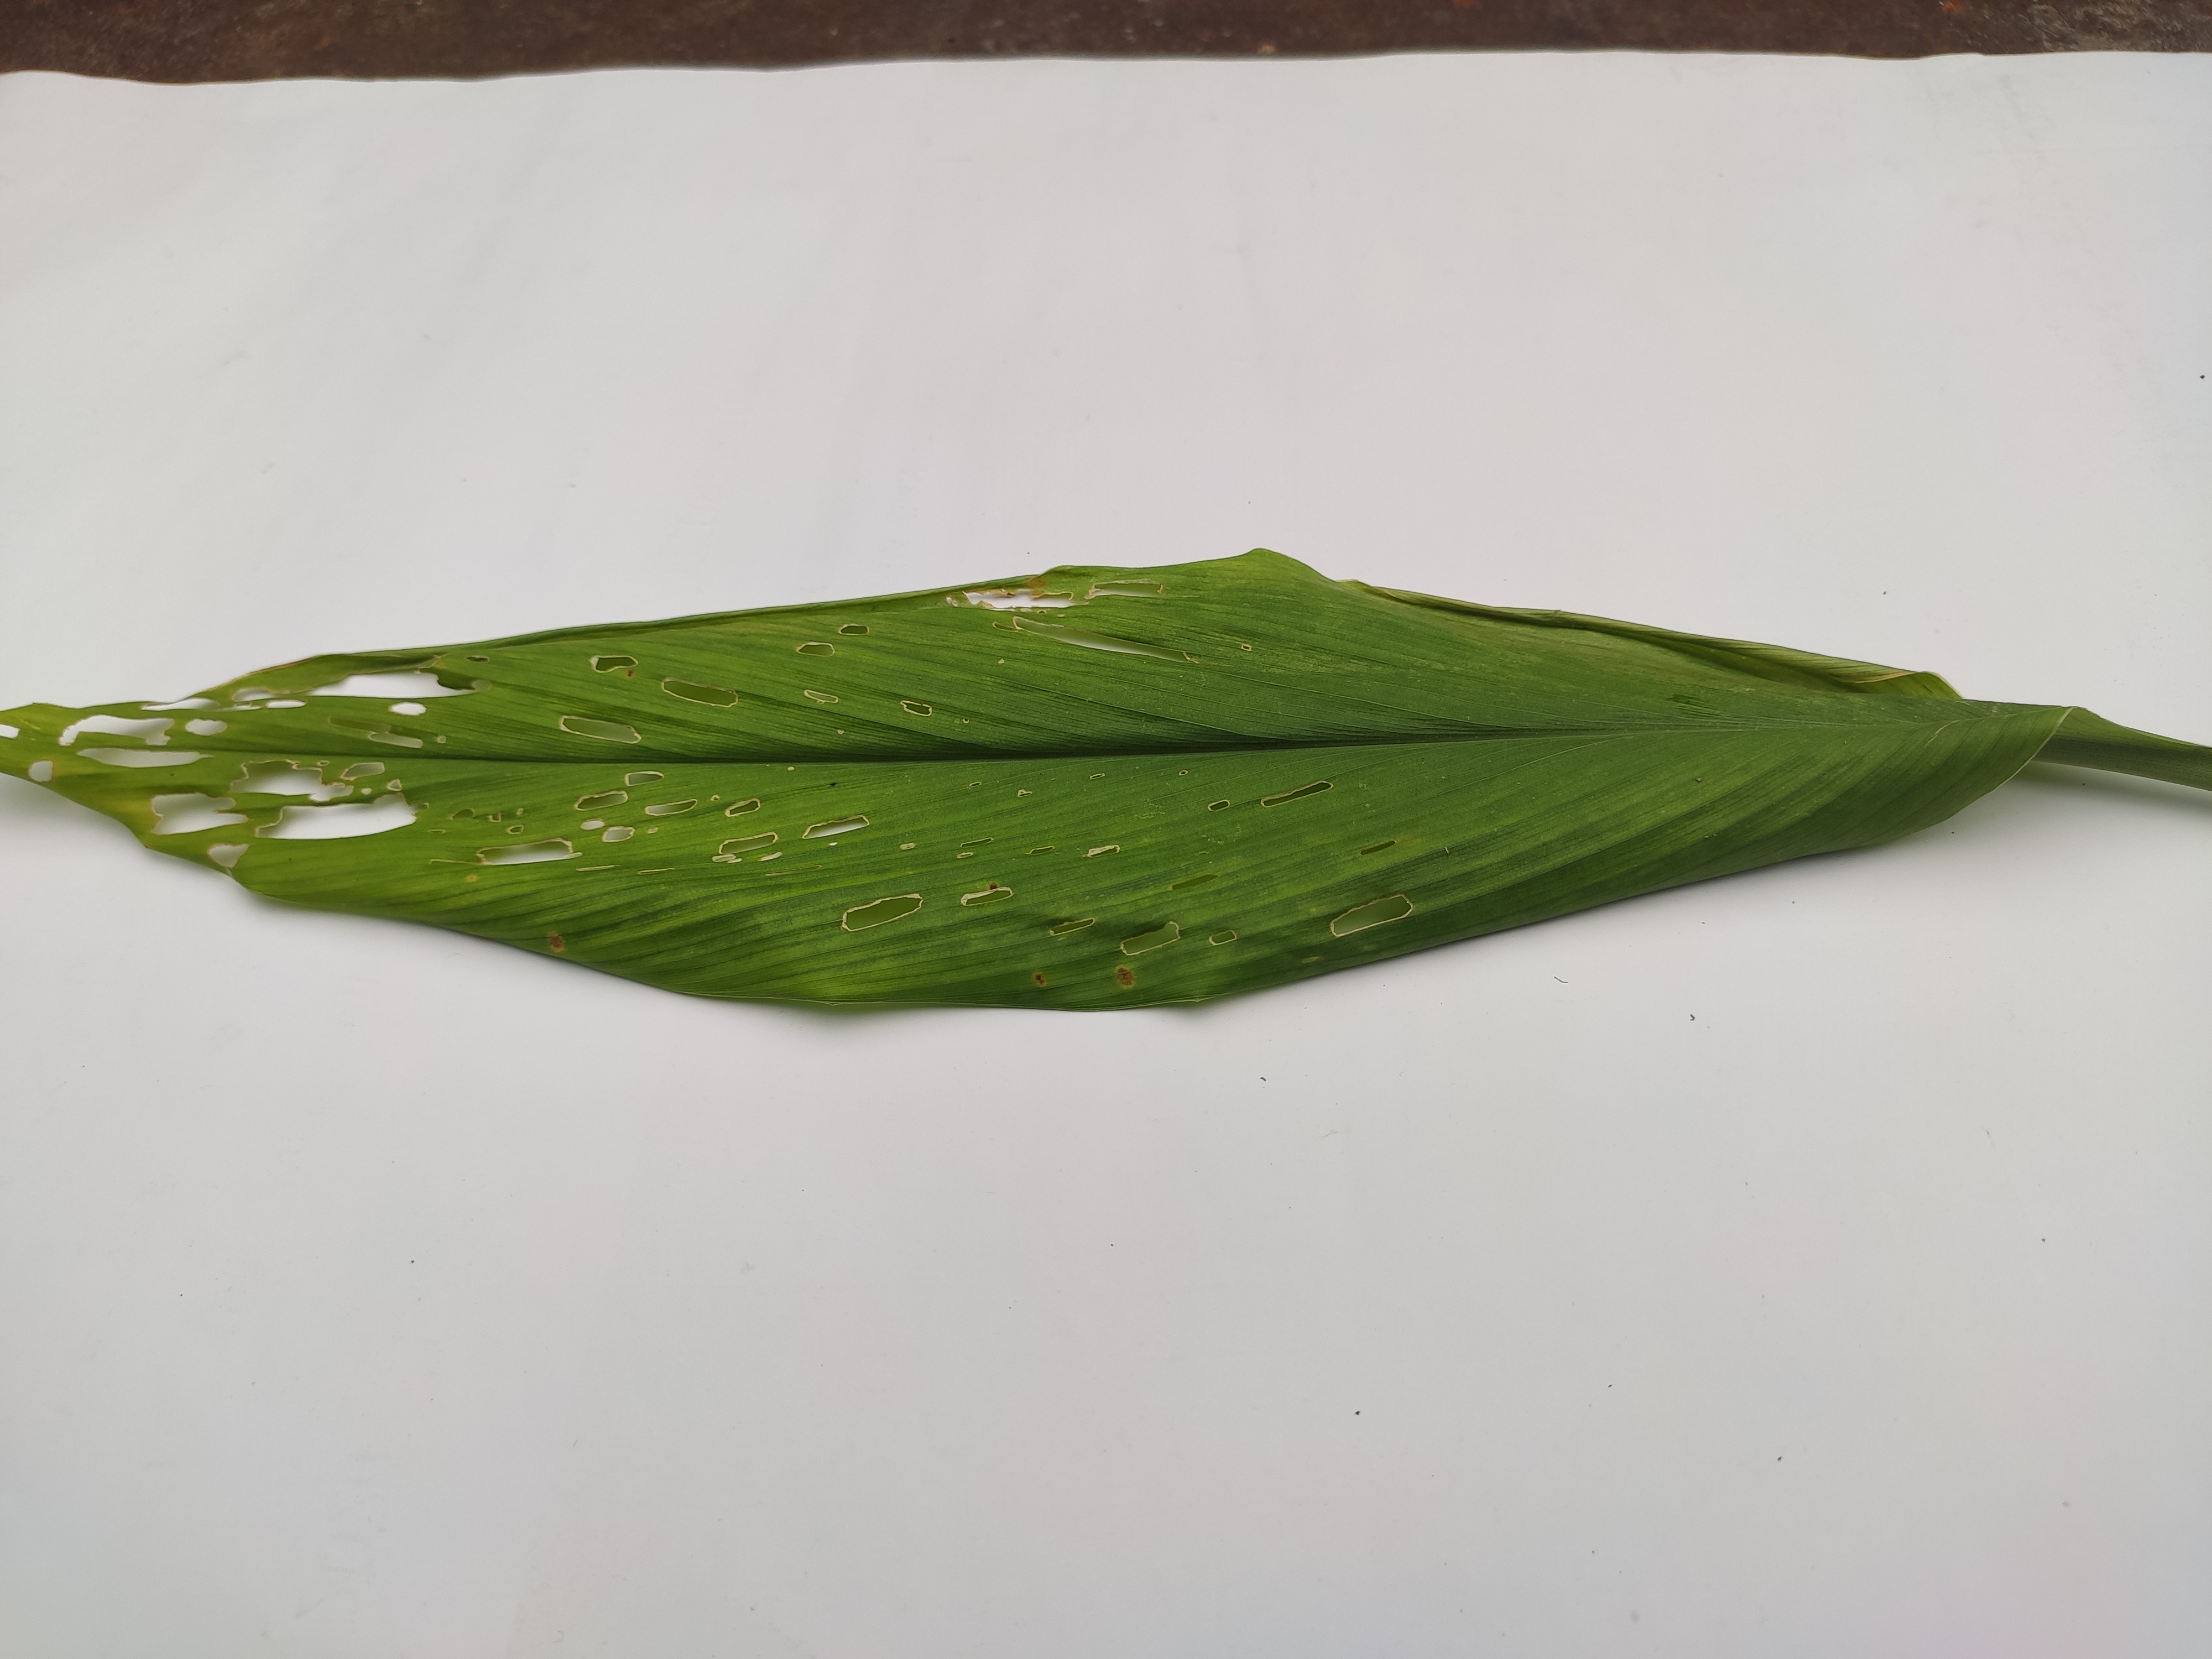
Label: Aphids_Disease